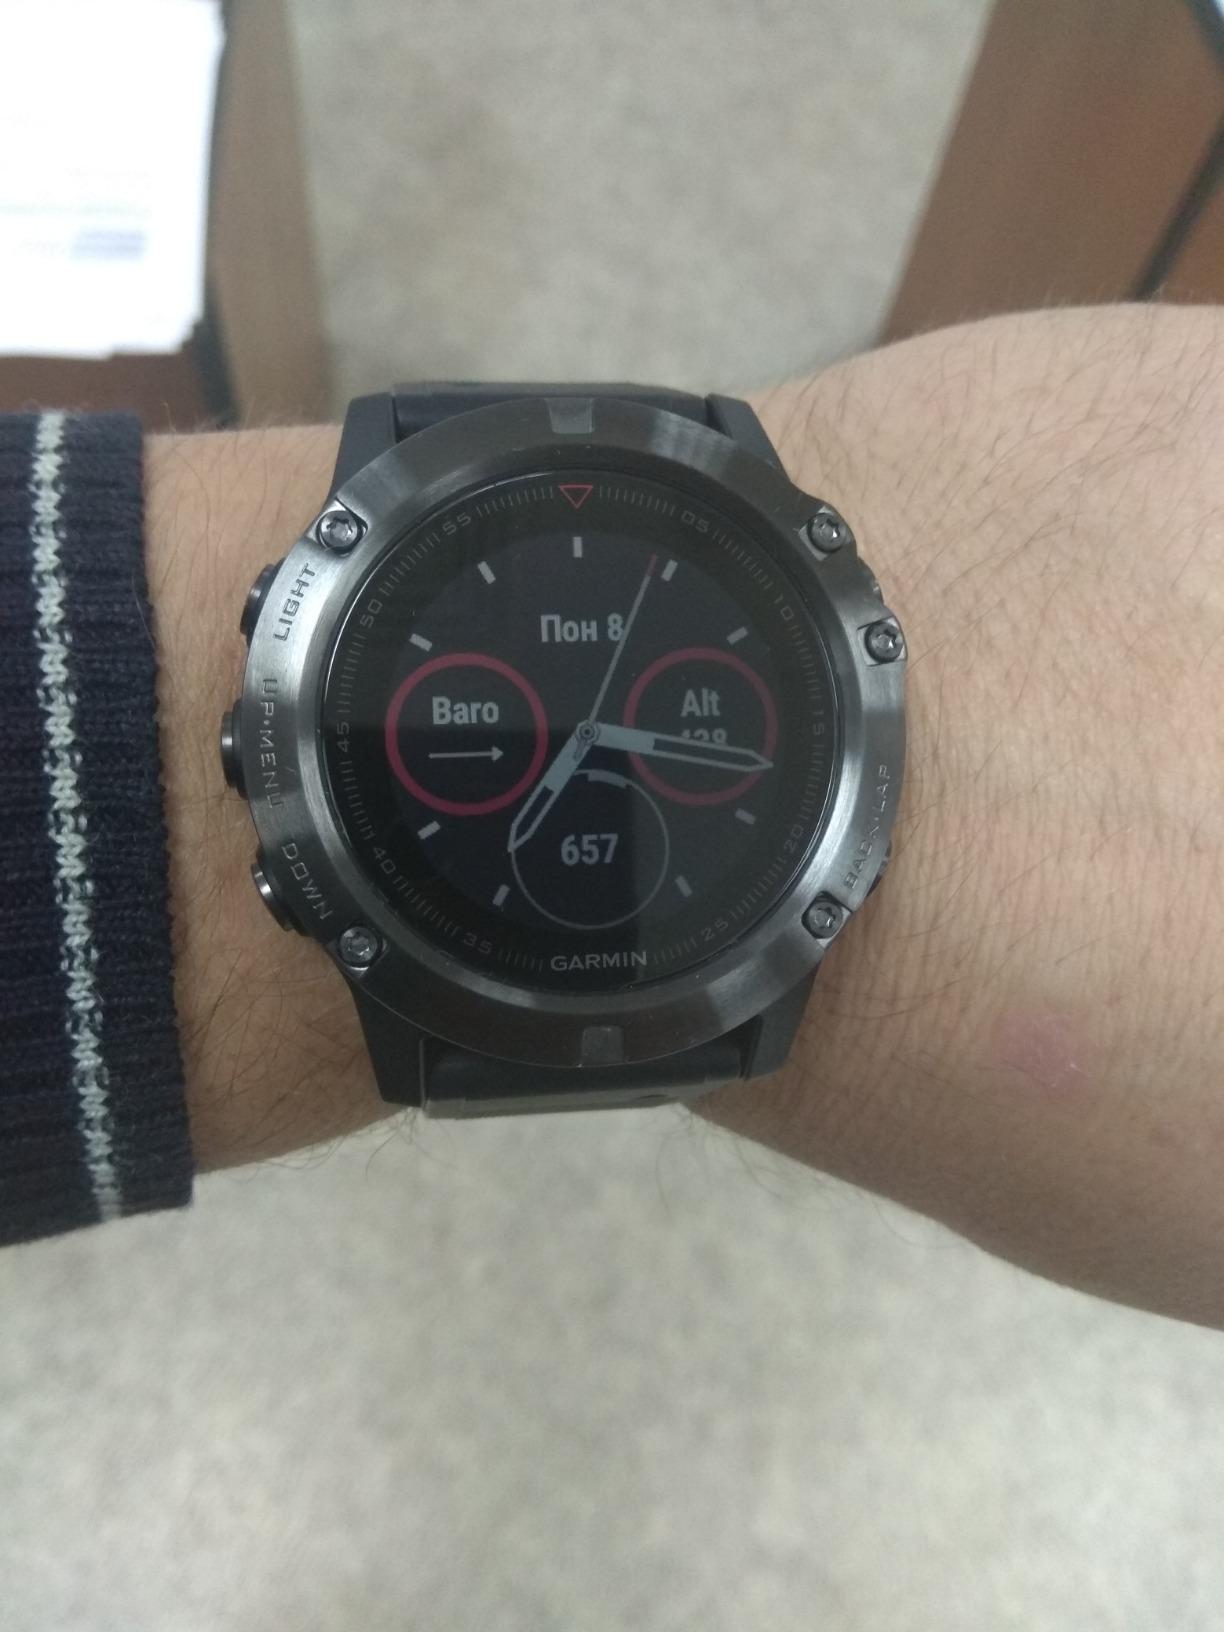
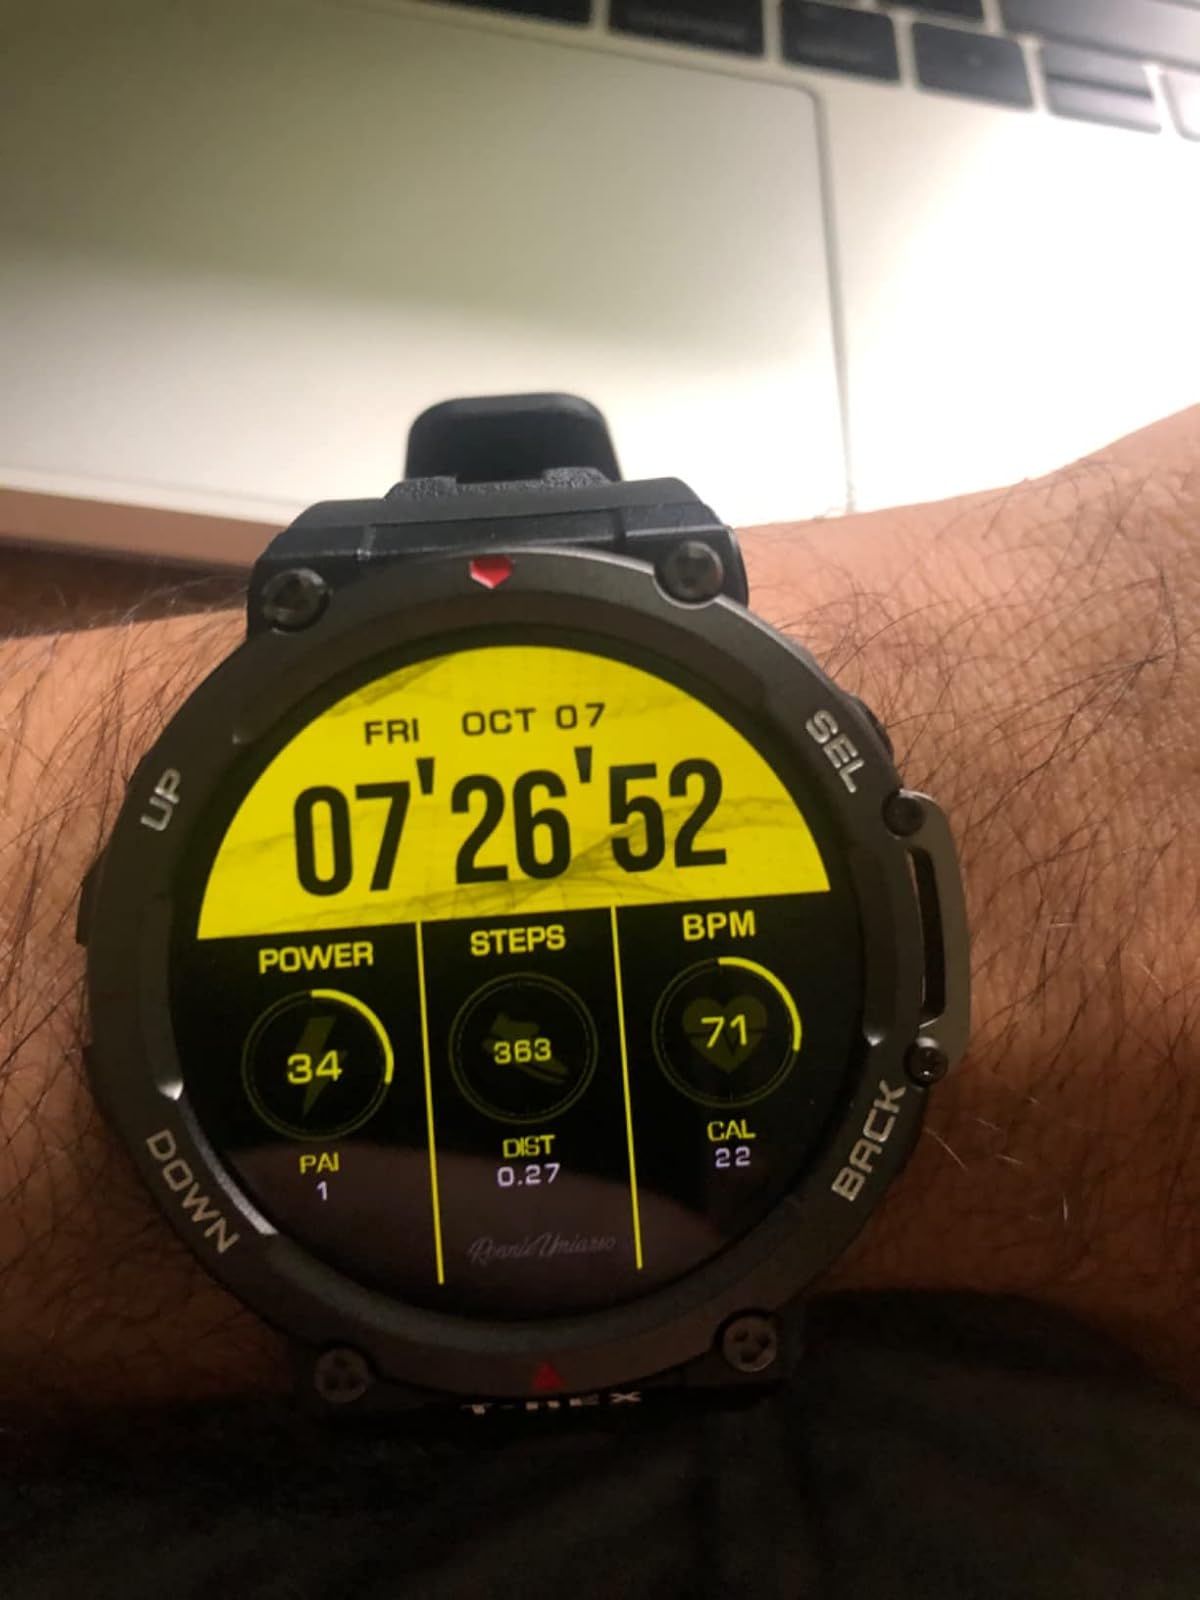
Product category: smartwatch
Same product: no